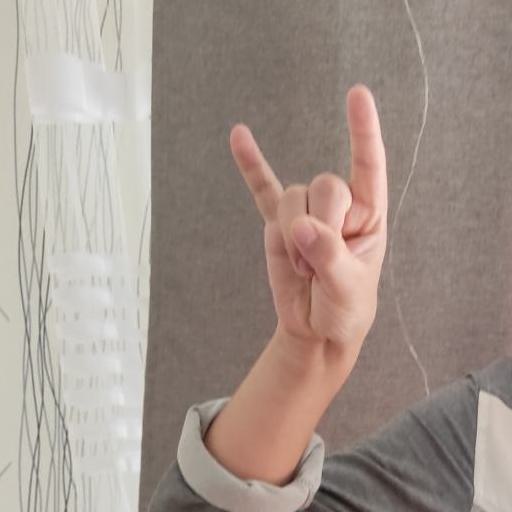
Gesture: rock